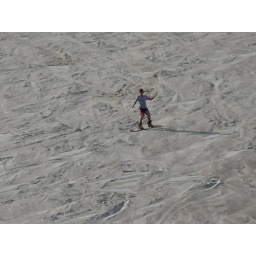
This is in Hirschau, Germany at a big sand hill where we, well Joey and Don went sand boarding.